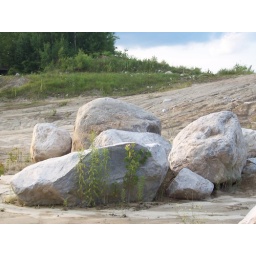
Randomly in the middle of the sand pit is this pile of huge rocks lol.